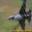
Label: airplane